B. B. King

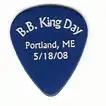
Commemorative guitar pick honoring "B.B. King Day" in Portland, Maine

King was married twice, to Martha Lee Denton, from November 1946 to 1952 and to Sue Carol Hall, from 1958 to 1966. He attributed their failure to the heavy demands of his 250 performances a year. It is said that he fathered 15 children with several women. After his death, three more have come forward, claiming him as their father. Though neither of his marriages produced children, biographer Charles Sawyer wrote that doctors found his sperm count too low to conceive children, King never disputed paternity of any of the 15 who claimed it and by all accounts was generous in bankrolling college tuitions and establishing trust funds. In May 2016, the 11 surviving children initiated legal proceedings against his appointed trustee over his estimated $30 million to $40 million estate. Several of them also went public with the allegation that King's business manager, LaVerne Toney and his personal assistant, Myron Johnson had fatally poisoned him. Autopsy results showed no evidence of poisoning. A defamation suit filed by Johnson against the accusing family members (including his own sister, Karen Williams) is pending. Other children have filed lawsuits targeting his music estate which remains in dispute.